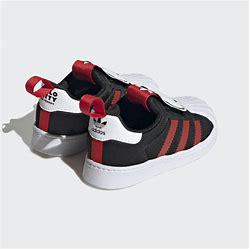
Brand: Adidas
Model: Superstar 360